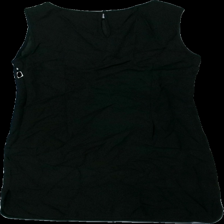
View: back
Type: Dress
Category: Ladies
Brand: Part Two
Colors: White, Black
Material: 100% viscose
Pattern: Geometric print
Cut: Regular
Size: 36
Season: All
Stains: Major
Damage location: bottom left
Damage 2 location: bottom right
Damage 3 location: top center
Price range: <50
Recommended usage: Export
Description: svart klänning med vita former på som är missfärgade
Comment: missfärgad